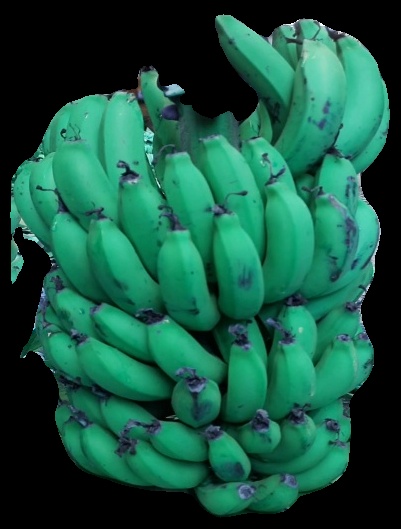
Variety: pachbale
Grade: grade2